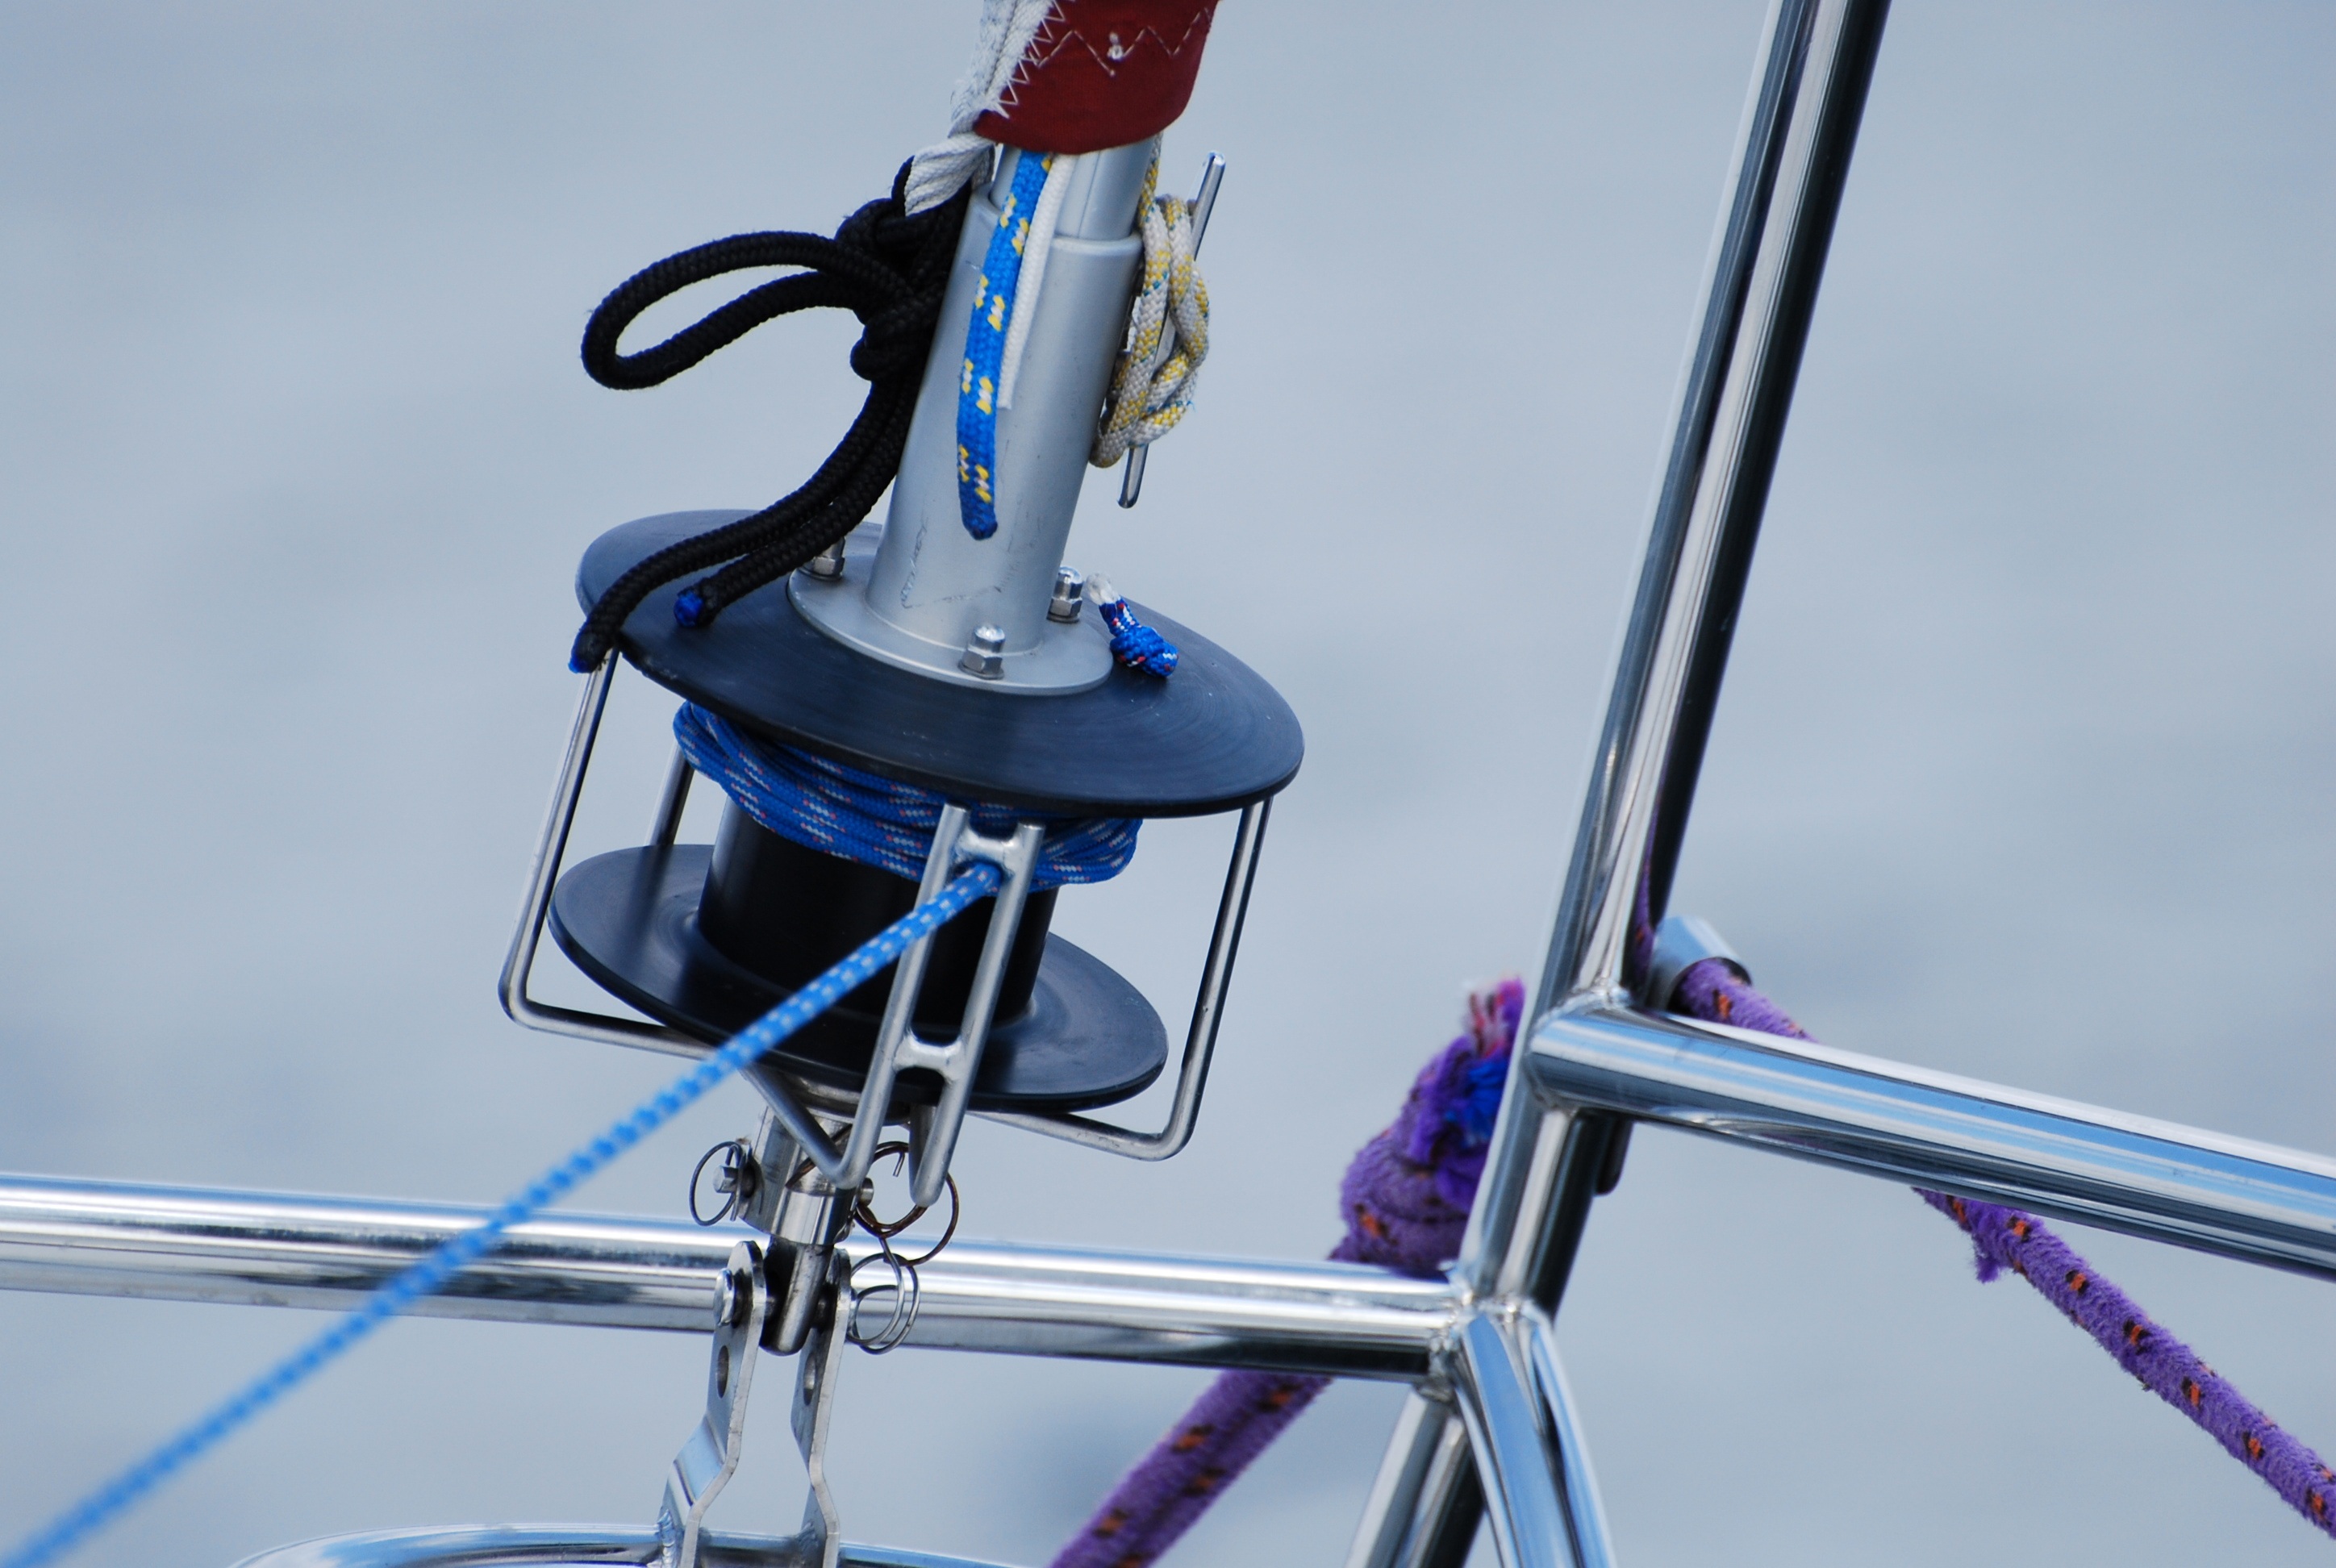
water, boat, lake, wind, vehicle, mast, sailing, yacht, machine, blue, marina, rest, sailboat, detail of, boats on the lake